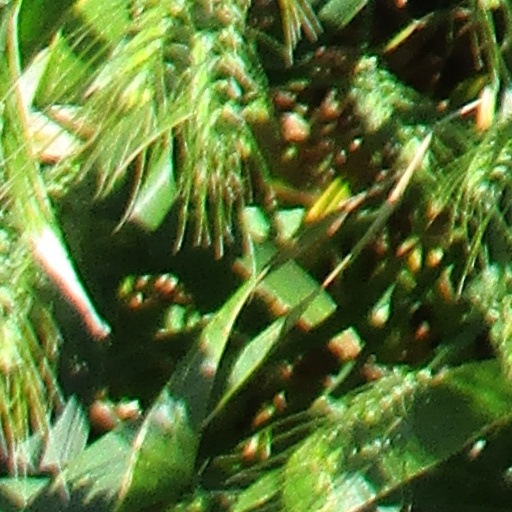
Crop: wheat